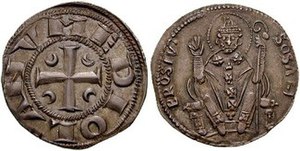
Milano / Historie
Milanesiske mønter fra 1300-tallet
Milano er en by i Norditalien, med 1.351.562indbyggere. I Stor-Milano er der med Monza og forstæderne plus Milanos storbyområde 7,5 millioner indbyggere, og det er dermed den største by i Italien, hvis man regner forstæderne med. Byen er hovedstad i provinsen Milano og i regionen Lombardiet.